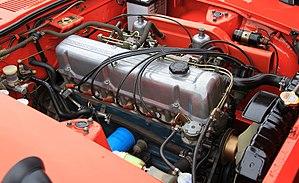
La Datsun 240Z est une automobile construite par la firme Datsun au Japon, de l'année 1969 à 1973.